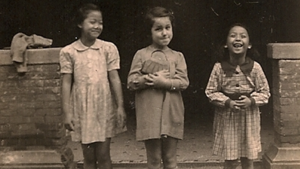
Le ghetto de Shanghai est une zone d'environ 1,5 km² dans le district de Hongkou à Shanghai et où environ 20 000 réfugiés juifs vécurent durant la Seconde Guerre mondiale, ayant fui l'Allemagne nazie, l'Autriche après l'Anschluss, la Pologne et la Lituanie. Environ 17000 réfugiés avaient rejoint la Chine à la suite des persécutions en Allemagne et en Autriche entre 1935 et 1937. Les autres rejoignirent le ghetto en 1941, après avoir fui la Lituanie.